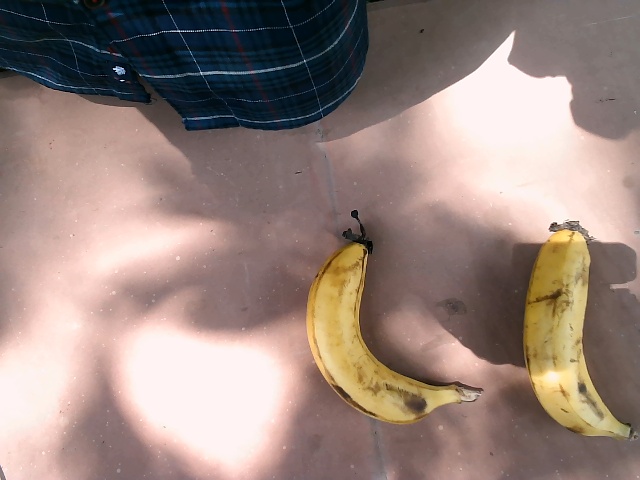
Label: Ripe_Banana